Running of the bulls

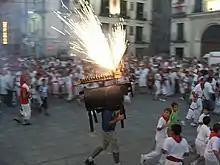
Fire bull and children running from it (Tudela, Navarre)

The run appears in the 2011 Bollywood movie "Zindagi Na Milegi Dobara", directed by Zoya Akhtar, as the final dare in the bucket list of the three bachelors who have to overcome their ultimate fear; death. At first, the trio run part of the route. They stop at the square, but then recover their nerve, and continue to the end. The completion of the run depicts their freedom as they learn that surviving a mortal danger can bring joy.